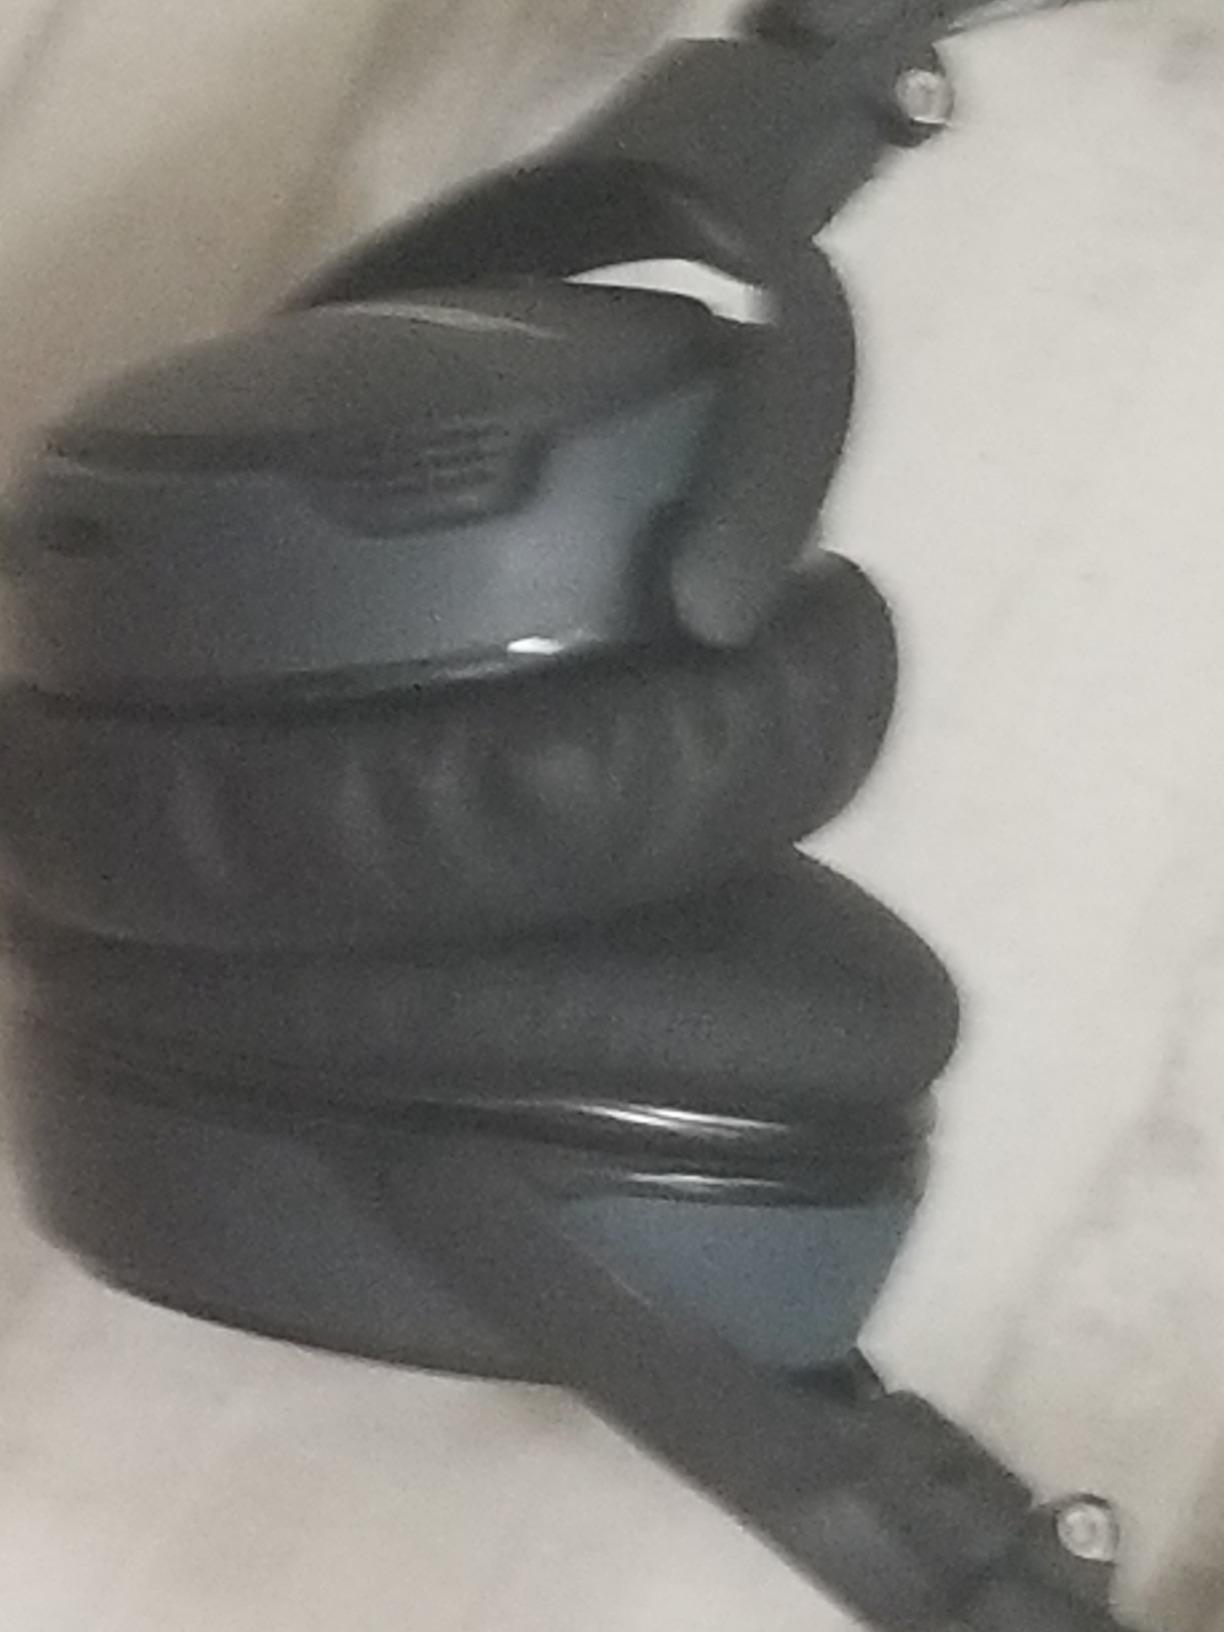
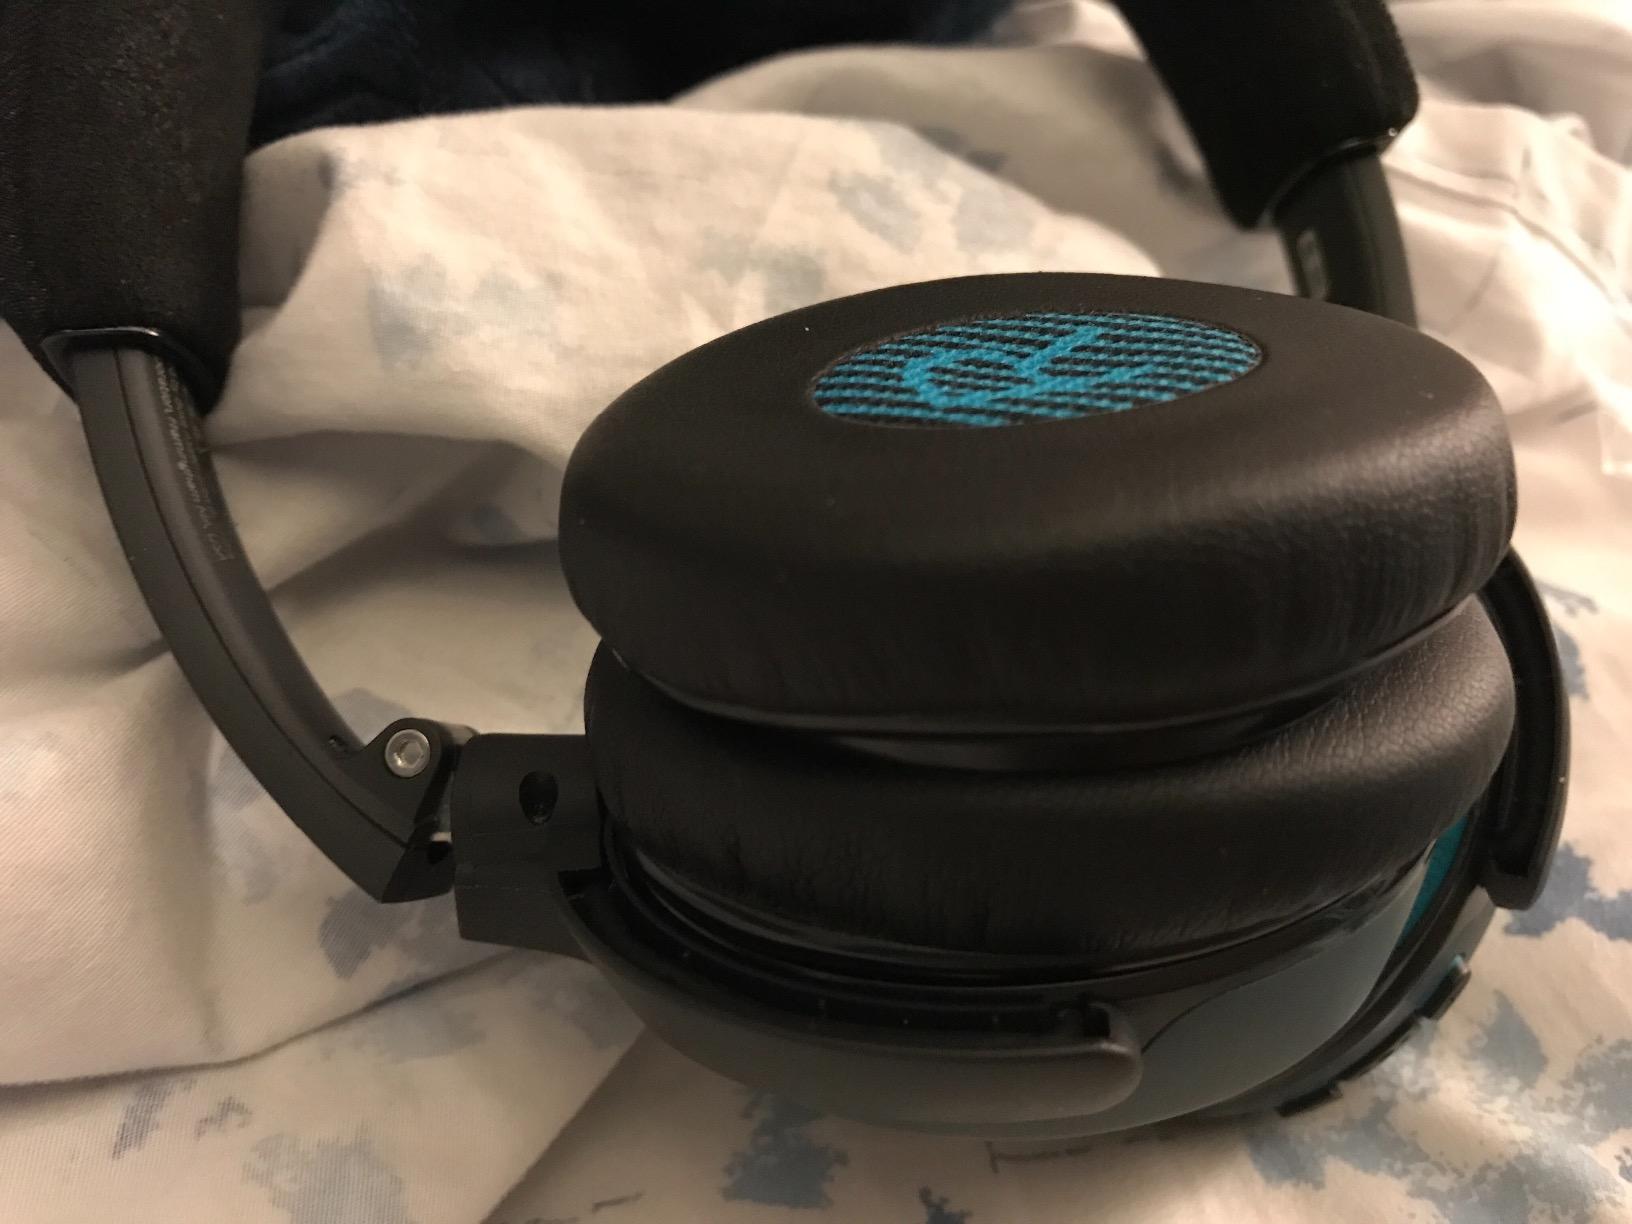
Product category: headphones
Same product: yes